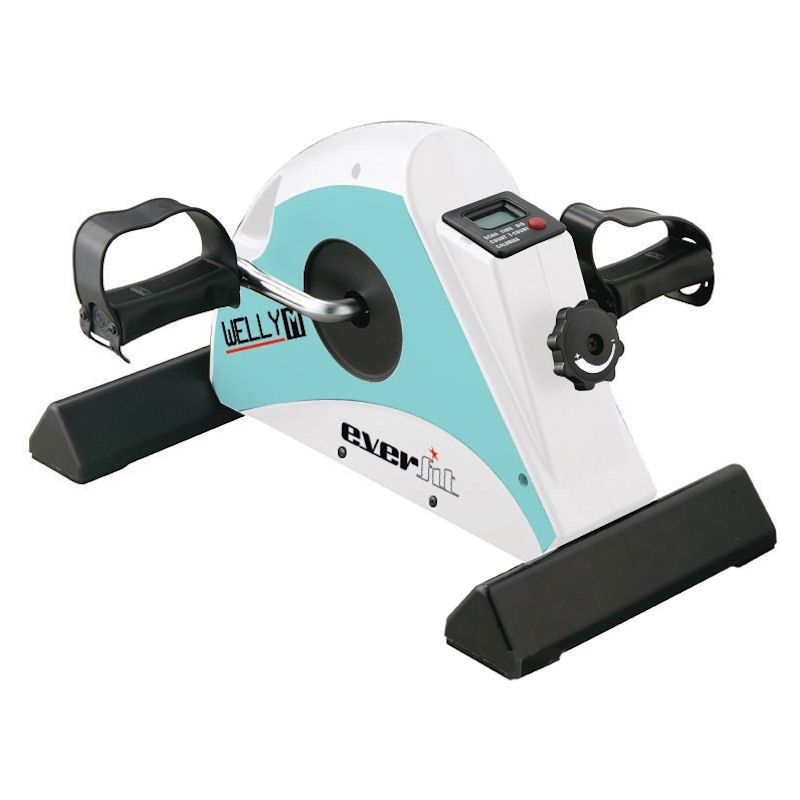
Everfit Pedaliera Welly M
Welly M Everfit è una mini bike perfetta per l’allenamento casalingo di braccia e gambe. Può essere usata anche per la riabilitazione. Consente di fare esercizio stando comodamente seduti sul divano o in poltrona, per questo è adatta anche alle persone anziane. Caratteristiche tecniche: Utilizzo: esercizi arti inferiori o superiori per ginnastica assistita e fisioterapica Massa volanica: 2 Kg Informazioni: tempo, calorie, scan, conta-pedalate finale Pedali: forma ergonomica per un'impugnatura confortevole anche delle mani. Con cinturino fermapiede Regolazione dello sforzo: regolabile manualmente Peso del prodotto: 5 Kg Dimensioni del prodotto: 480 x 390 x 290 mm Peso del prodotto imballato: 6 Kg Dimensioni imballo: 450 x 190 x 290 mm Certificazioni: CE-ROHS
Brand: Everfit
Category: Sporting Goods > Fitness & General Exercise Equipment > Cardio > Cardio Machines > Exercise Bikes > Mini Exercise Bikes